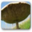
Label: mushroom